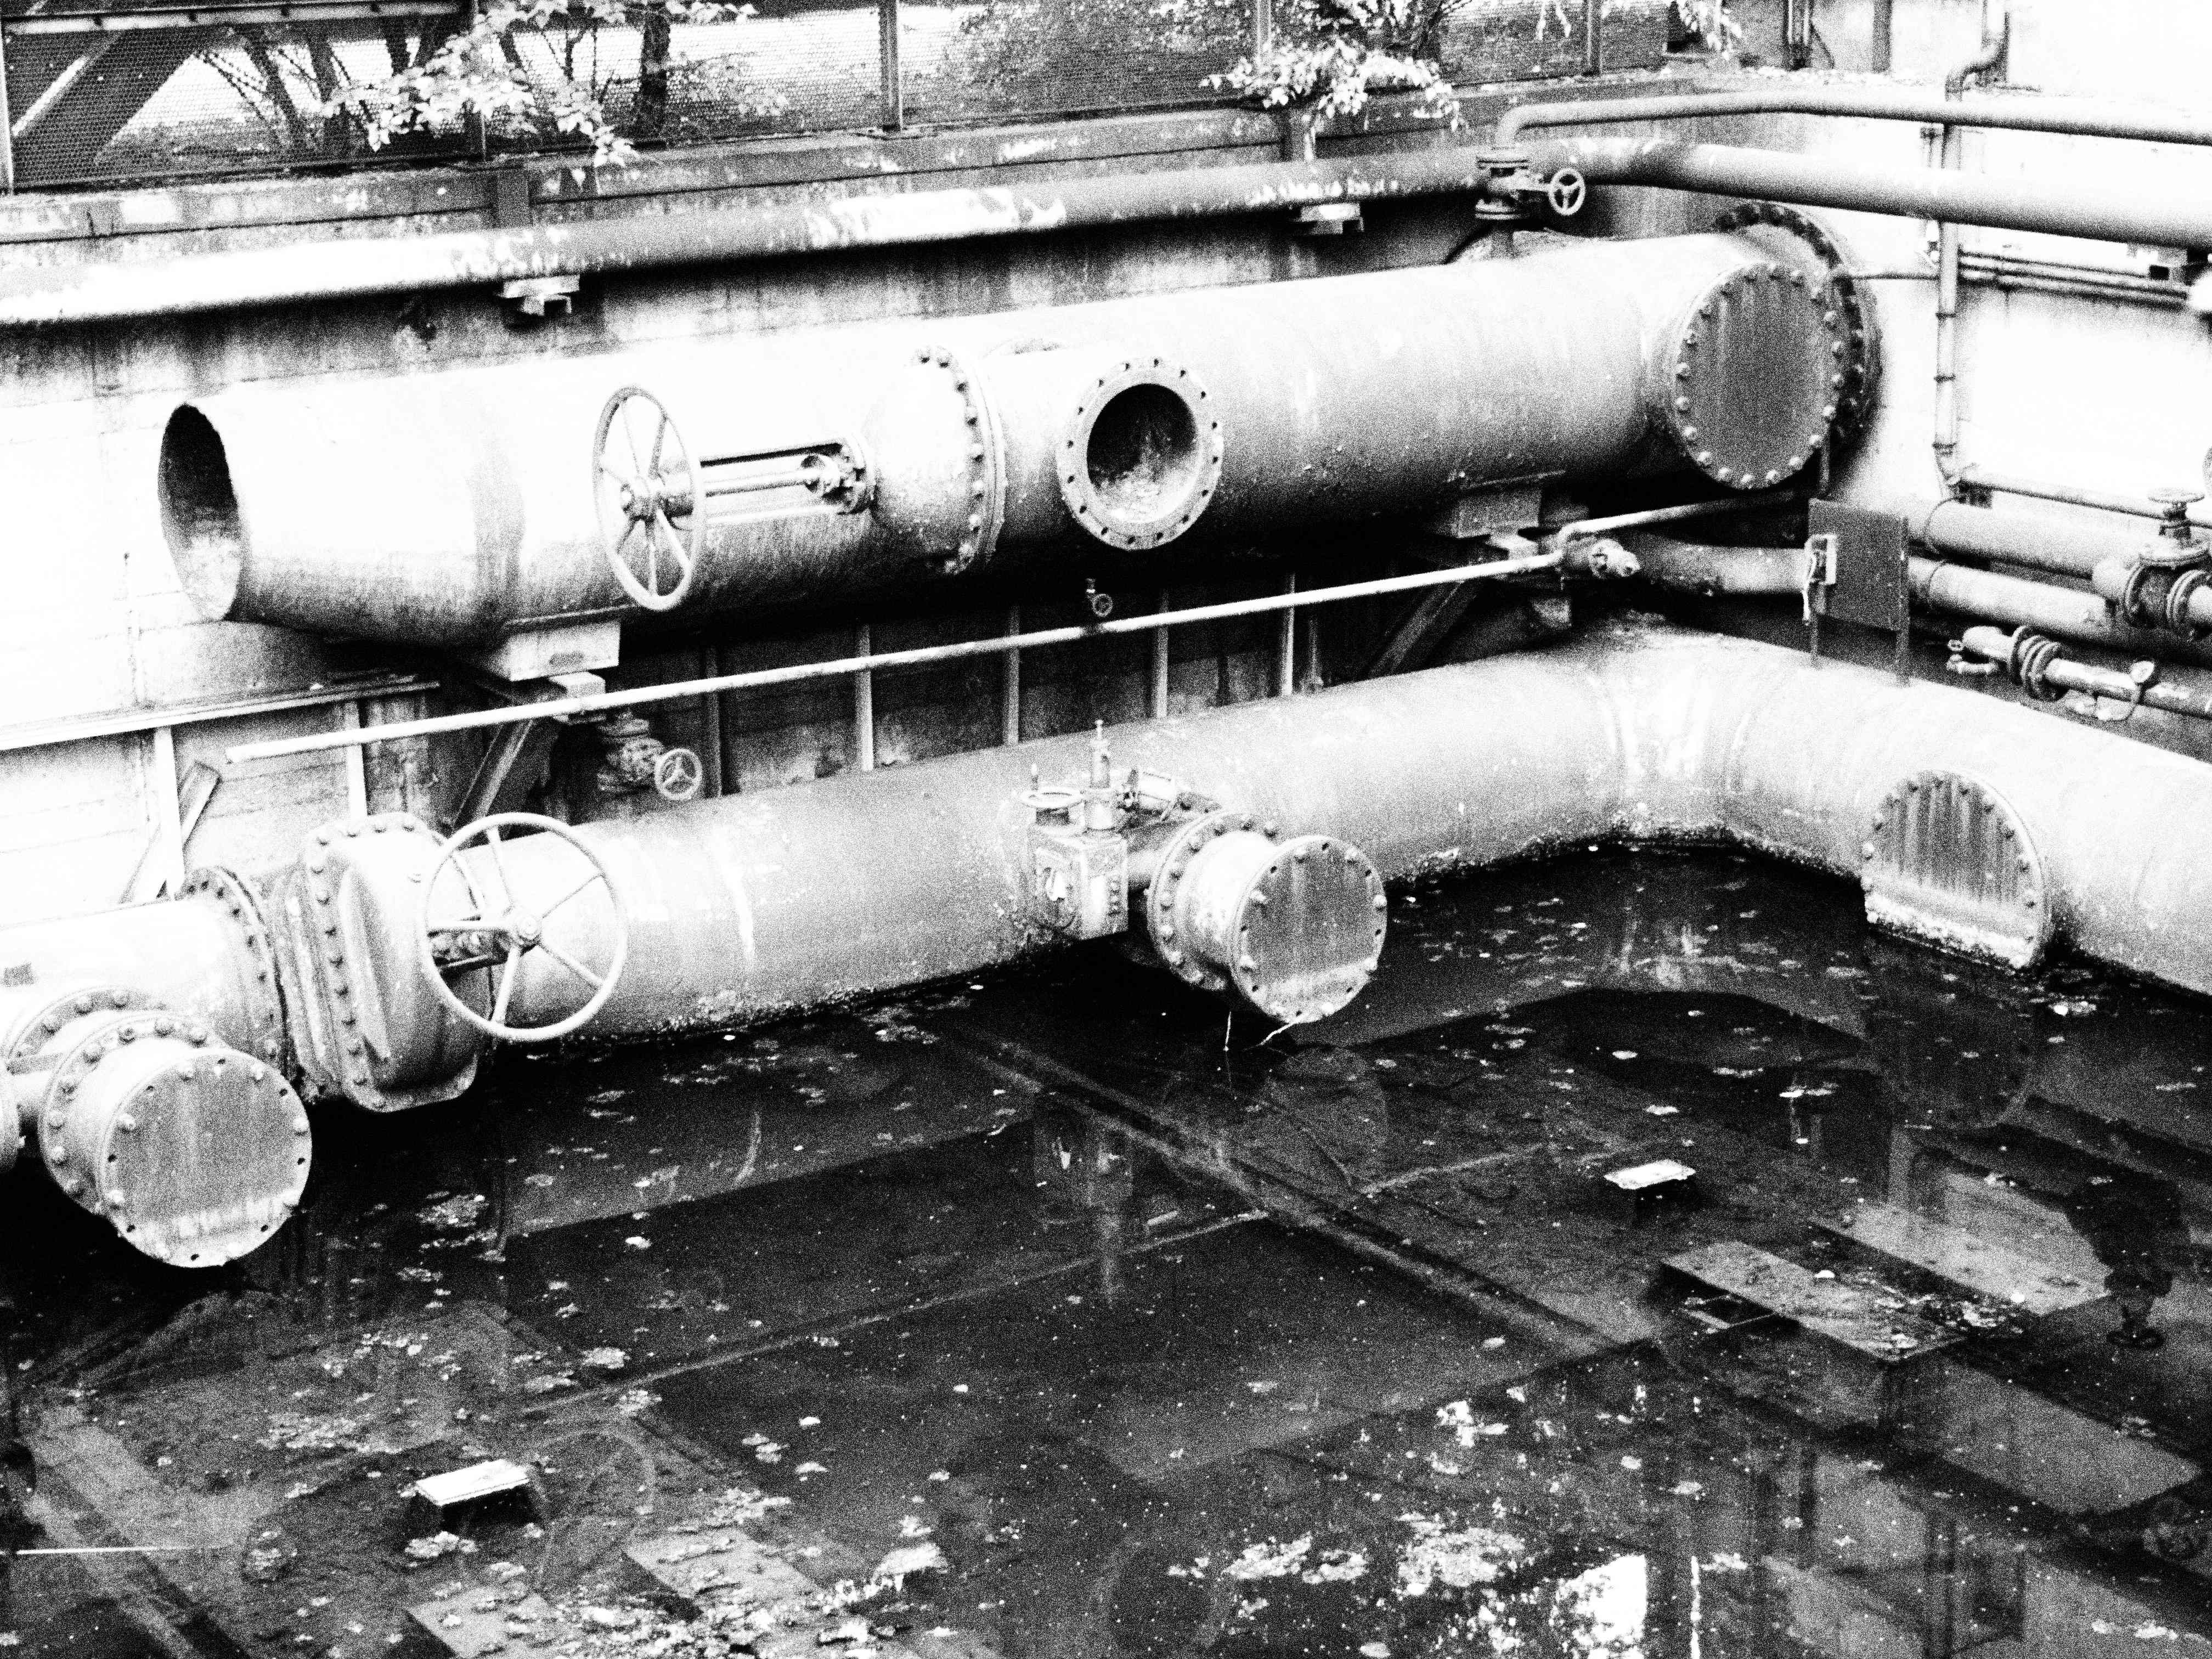
black and white, transport, vehicle, industry, monochrome, weapon, locomotive, pipes, engine, steam engine, tank, duisburg, industrial park, monochrome photography, aircraft engine